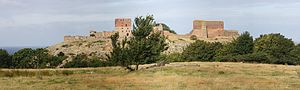
Den bornholmske opstand i 1658
Den der havde magten på Hammershus, havde magten over hele landet, landsdelen Bornholm
Den bornholmske opstand i 1658 var et oprør mod de svenske myndigheder på Bornholm. Opstanden medførte, at Danmark i 1660 kunne løskøbe øen fra Sverige mod Bornholms vederlagsgods. Ved Roskilde-freden i februar 1658 blev Bornholm afstået til Sverige, og den 29. april ankom Johan Printzensköld med ca. 120 svenske soldater til Bornholm og indtog "Slottet", Hammershus. I løbet af et halvt år blev hans mandskab svækket på grund af sygdom og død, og Printzensköld rådede nu kun over 60 mand. Han var ikke bekymret for væbnet modstand fra befolkningen. Men da krigen var brudt ud igen, var han bekymret for, om Hammershus ville kunne modstå et dansk angreb. Da en stor flåde på 36 skibe under dansk/nederlandsk flag den 14. november 1658 lå i læ af Bornholm, frygtede han, at mandskabet nemt kunne indtage fæstningen Hammershus. Printzensköld bad derfor i et brev af 18. november den svenske konge, Karl 10. Gustav om forstærkninger. Imidlertid havde et lokalt netværk med præsten Poul Ancher Hansen, byfogeden Niels Gumløse, landsdommeren Peder Olsen, Jens Pedersen Kofoed, Rønnes borgmester Claus Kam, Villum Clausen med flere, lagt planer om at tage Printzensköld til fange og indtage Hammershus.